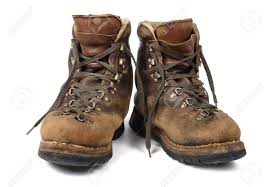
Waste category: shoes